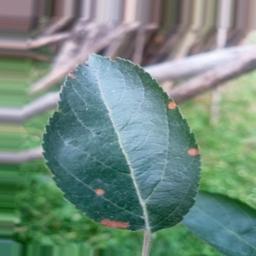
Label: Alternaria